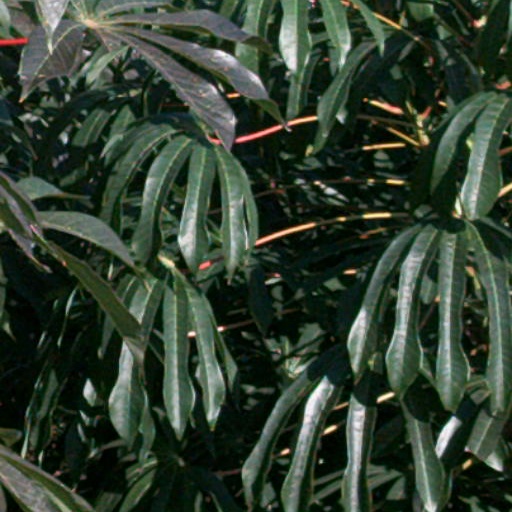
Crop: cassava